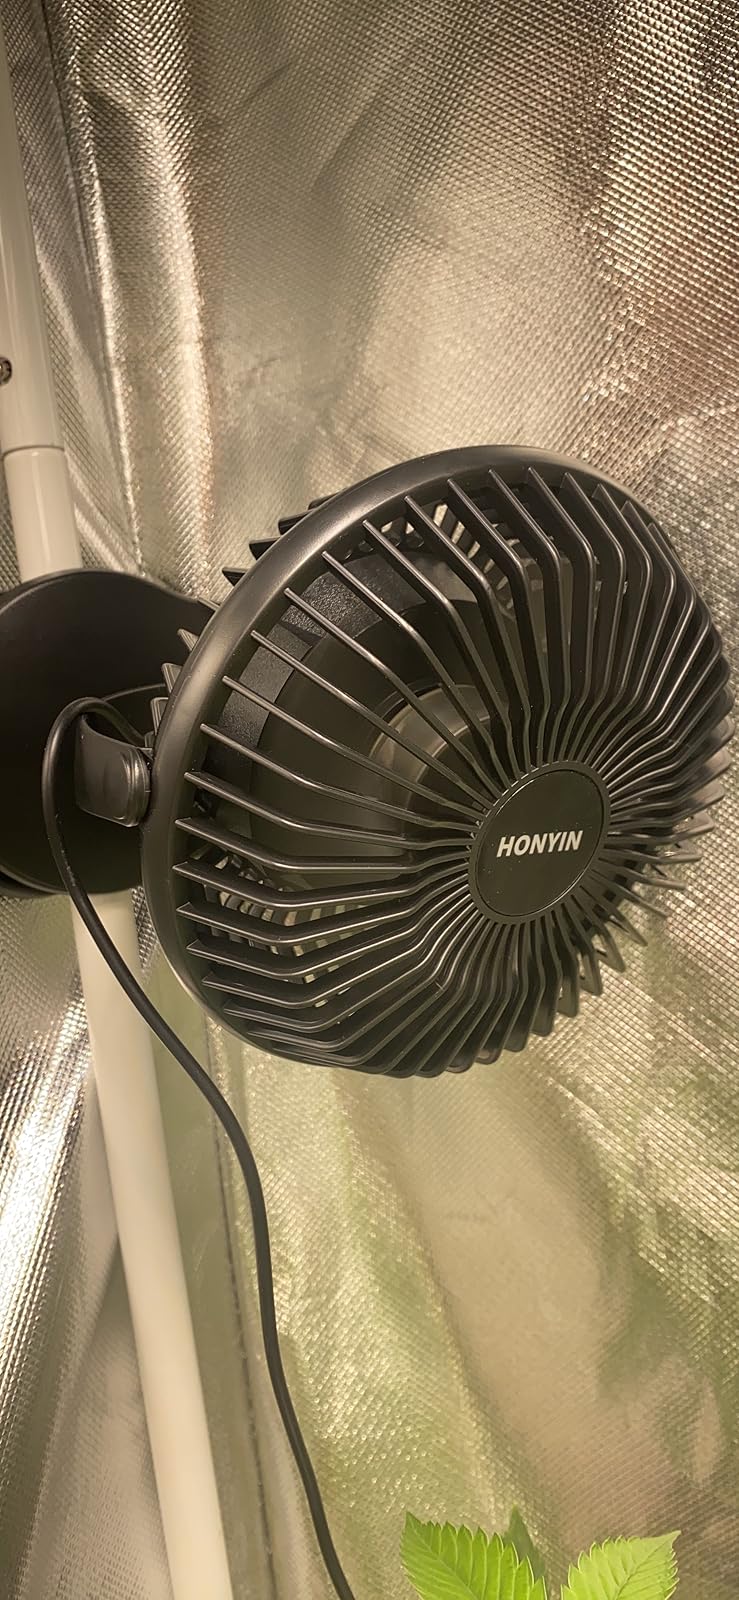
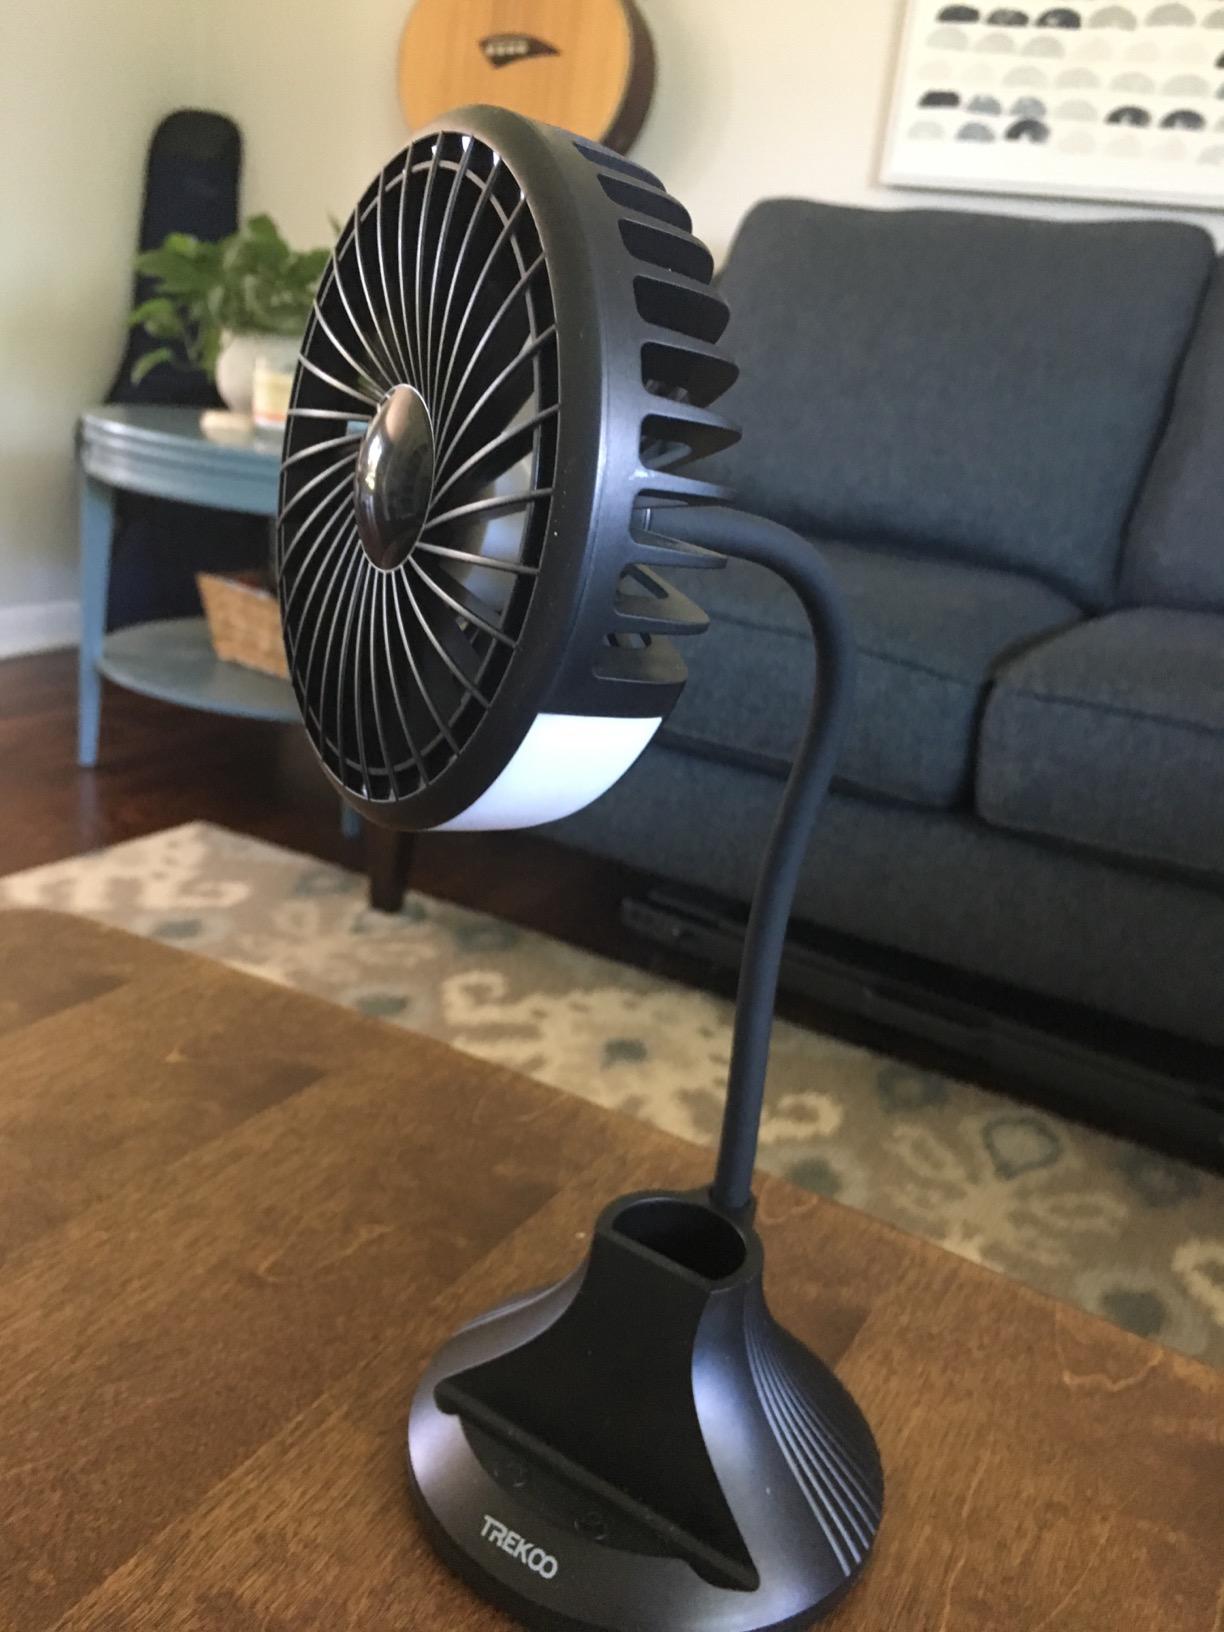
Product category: fan
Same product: no